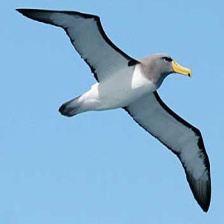
Species: ALBATROSS
Scientific name: DIOMEDEIDAE